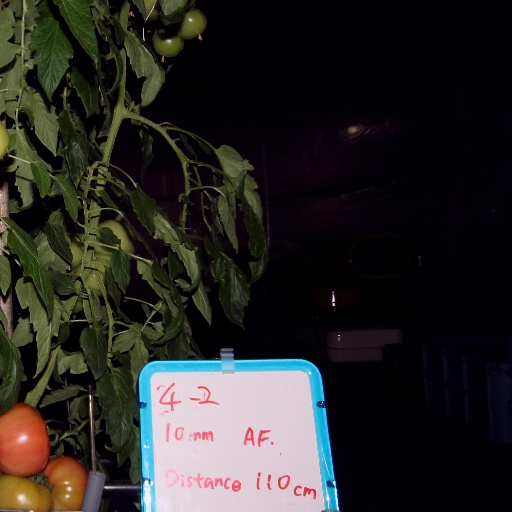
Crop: tomato